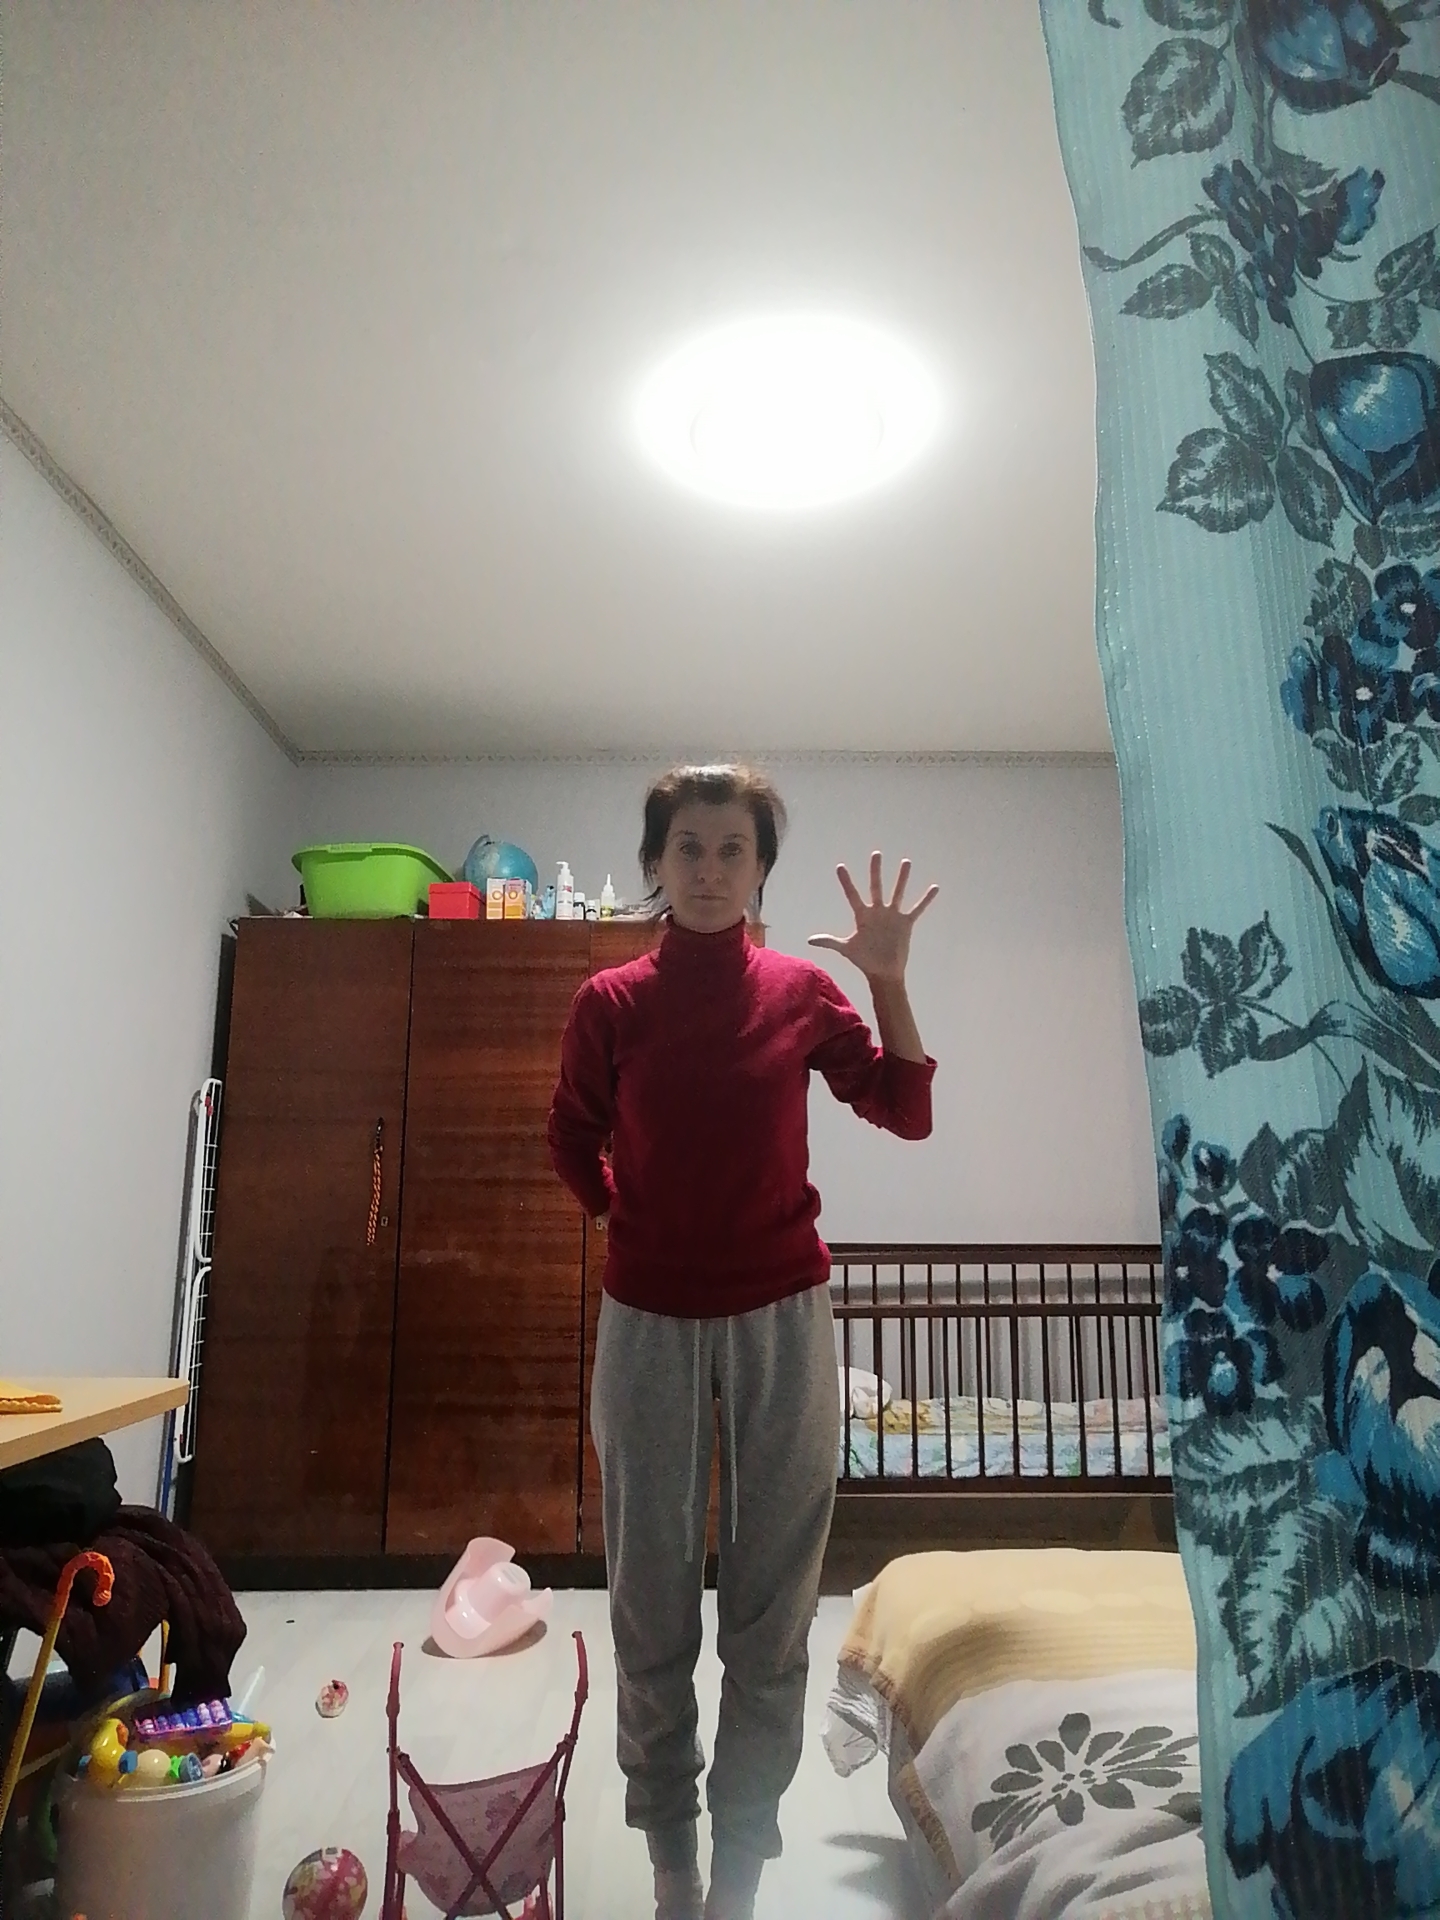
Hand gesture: palm